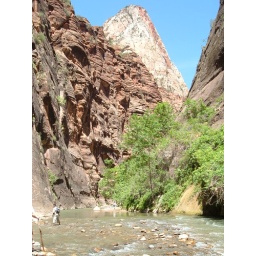
river and tree in desert